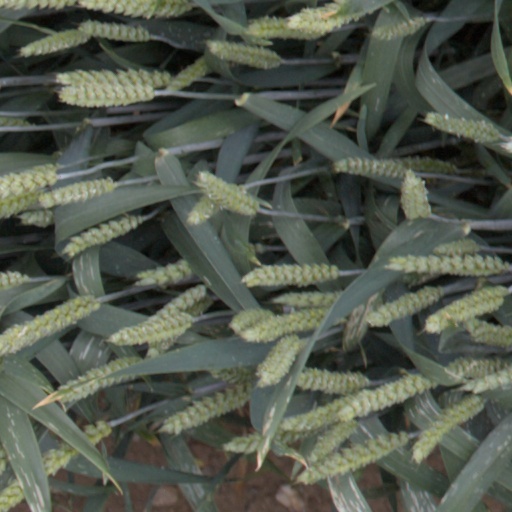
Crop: wheat